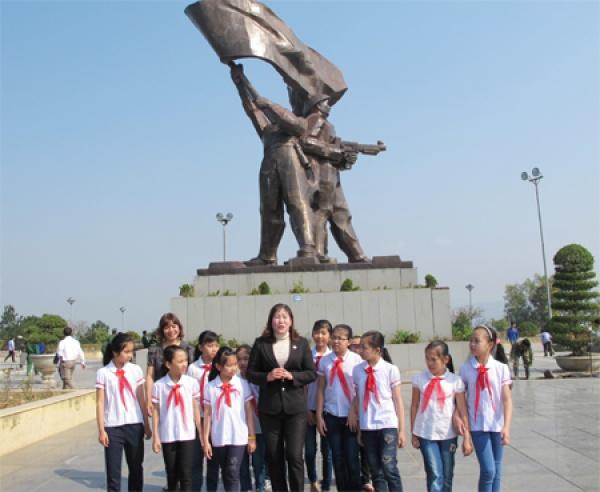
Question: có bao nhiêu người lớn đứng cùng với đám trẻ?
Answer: có hai người lớn đứng cùng với đám trẻ